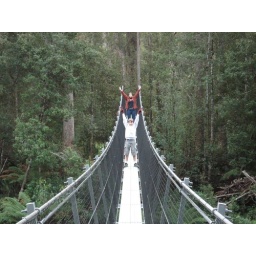
Kat and Dylan on suspension bridge in Tahune forest